Hayden Ng

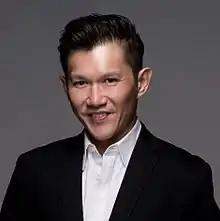

Hayden Ng (born 20 January 1966) is a Singapore based Fashion designer.